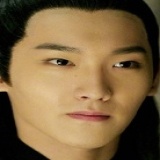
diễn viên Hinh Chiêu Lâm